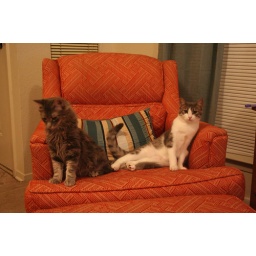
they love my orange chair. River usually sleeps on the chair and Simon hides under the ottoman.